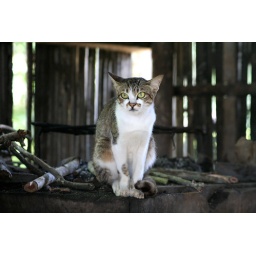
this cat is on the dirty kitchen in a farm house.